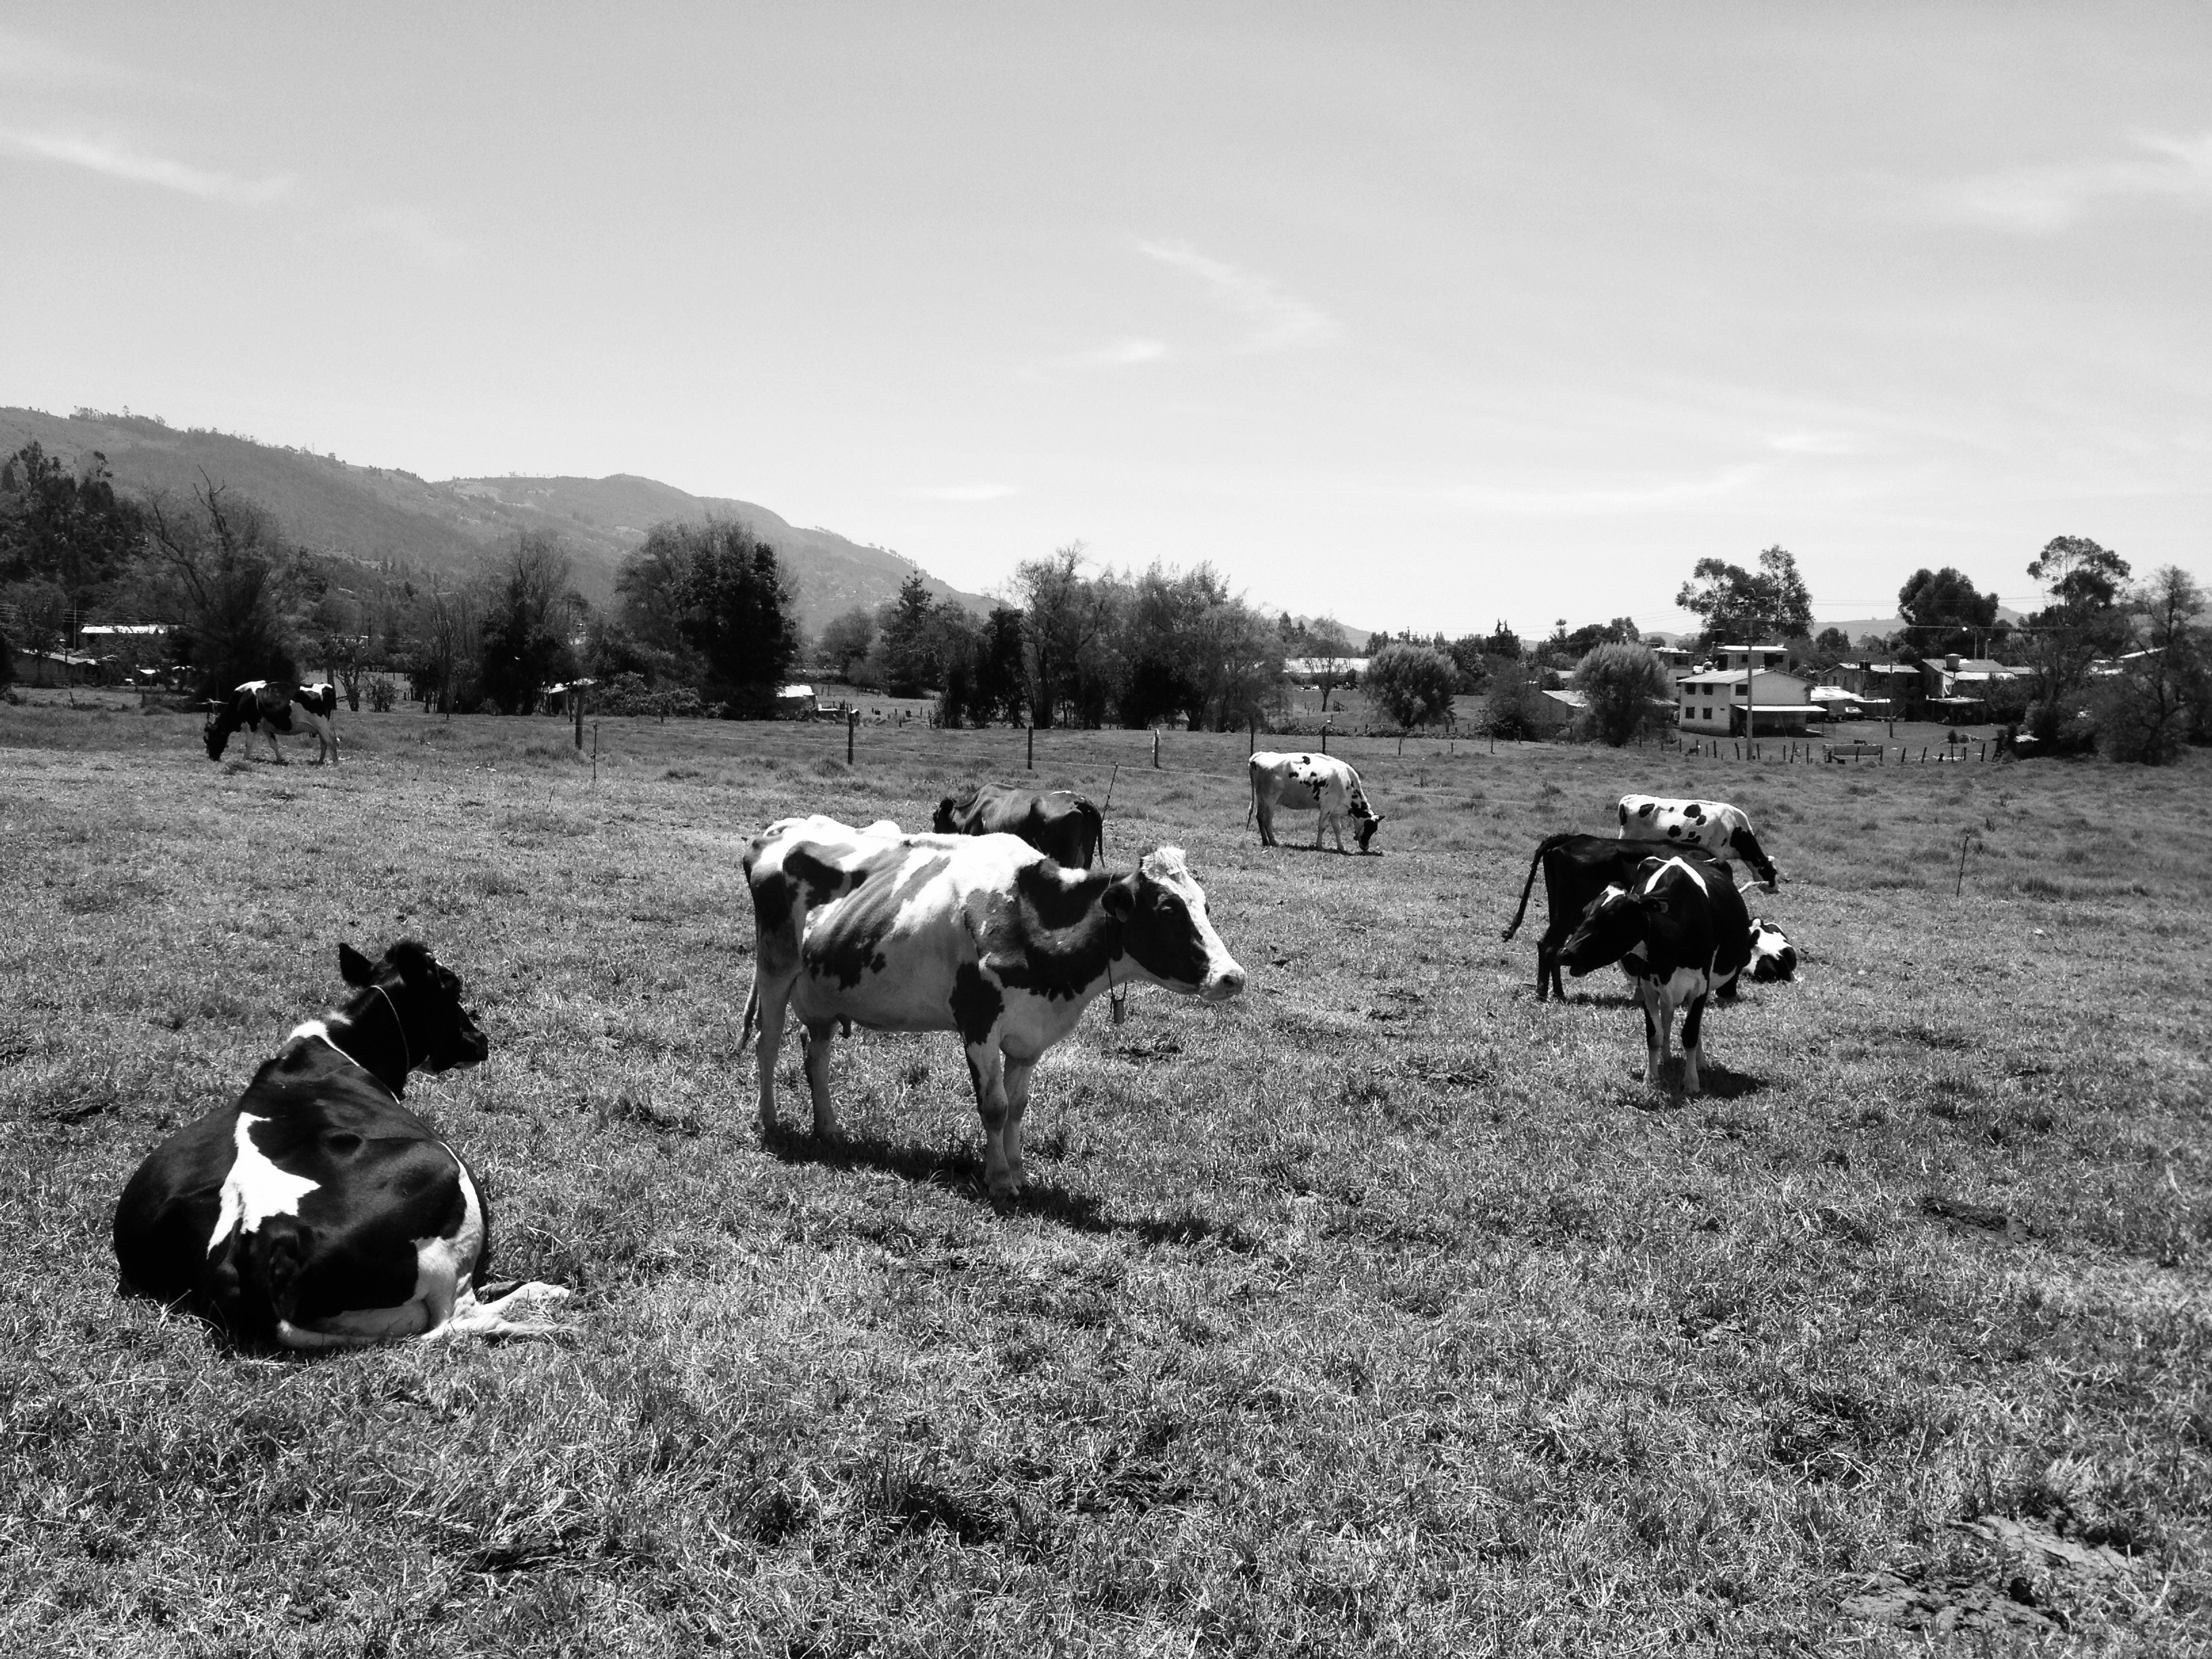
nature, black and white, field, farm, countryside, rural, portrait, herd, pasture, monochrome, cows, rural area, monochrome photography, cattle like mammal